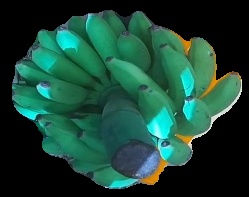
Variety: elakki-bale
Grade: grade2